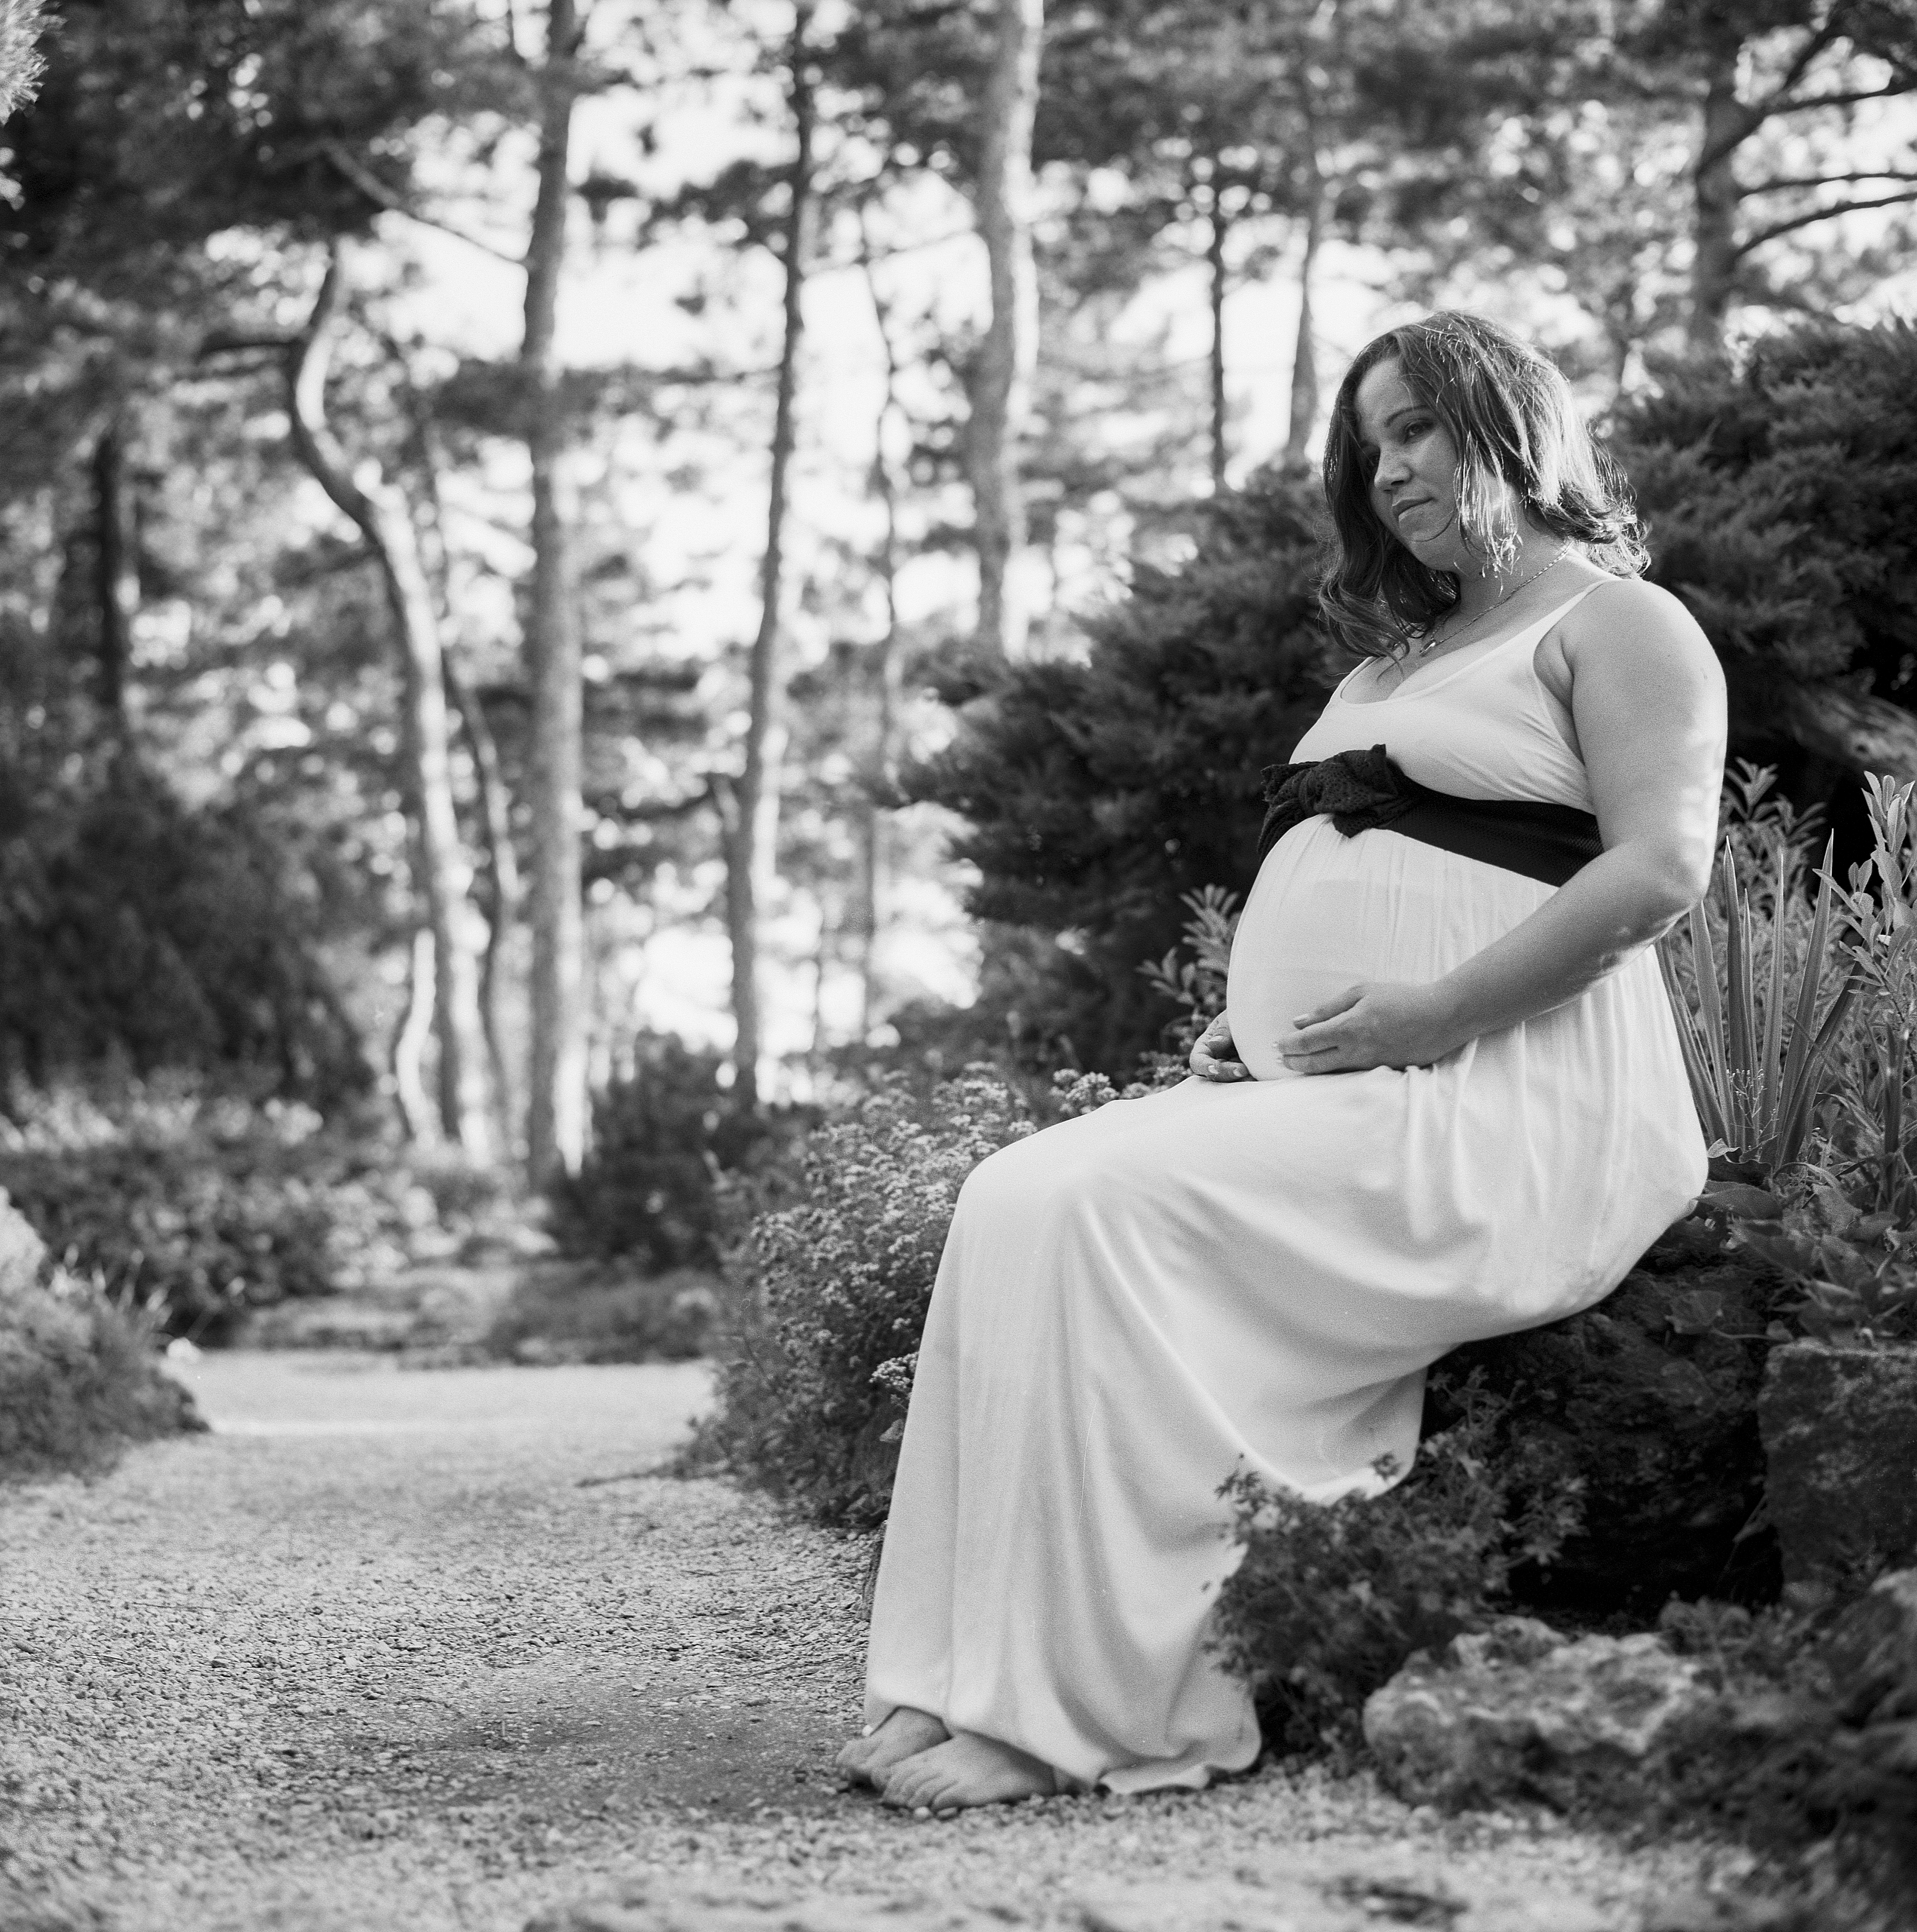
nature, black and white, woman, white, photography, film, analog, portrait, sitting, park, romance, monochrome, wedding dress, bride, pregnancy, maternity, blackandwhite, ceremony, delta, dress, photograph, pregnant, 100, beautiful, 6x6, 28, planar, mediumformat, ilford, ddx, hasselblad, 500cm, 80mm, mothertobe, 120film, gown, photo shoot, monochrome photography, portrait photography, bridal clothing